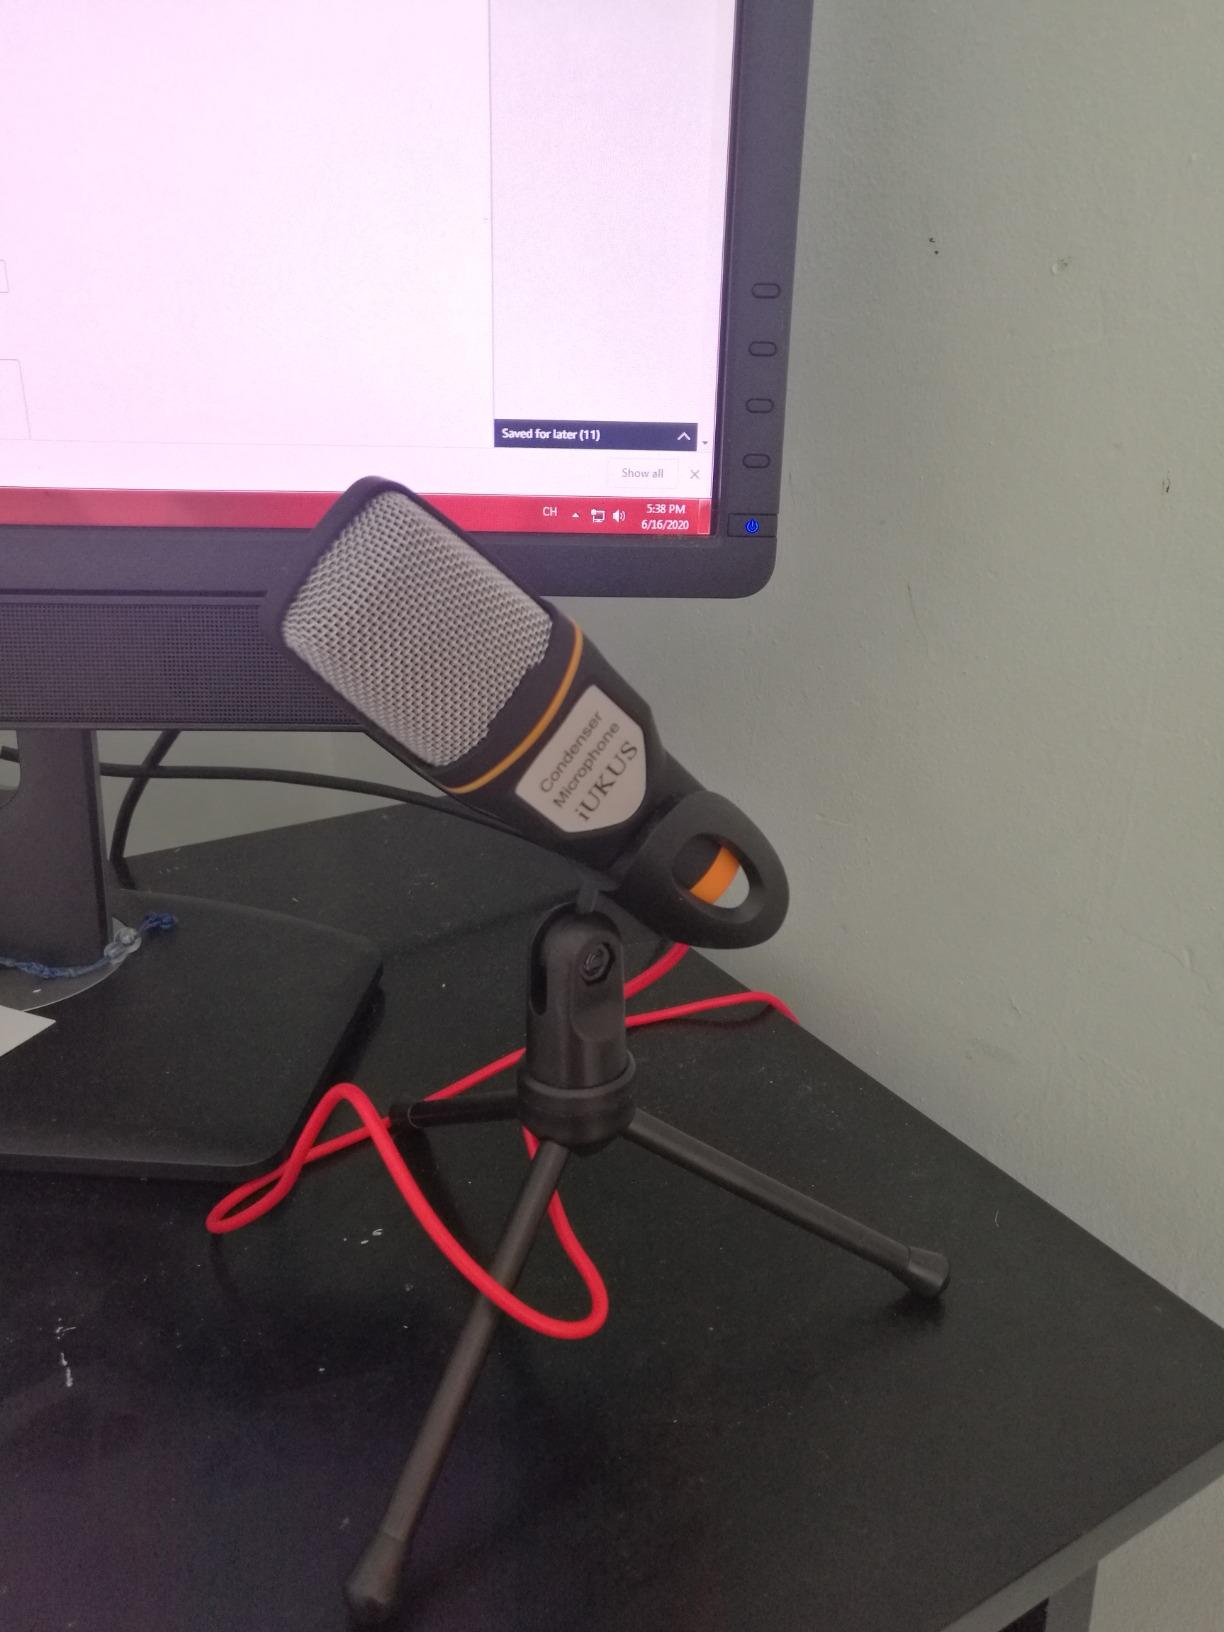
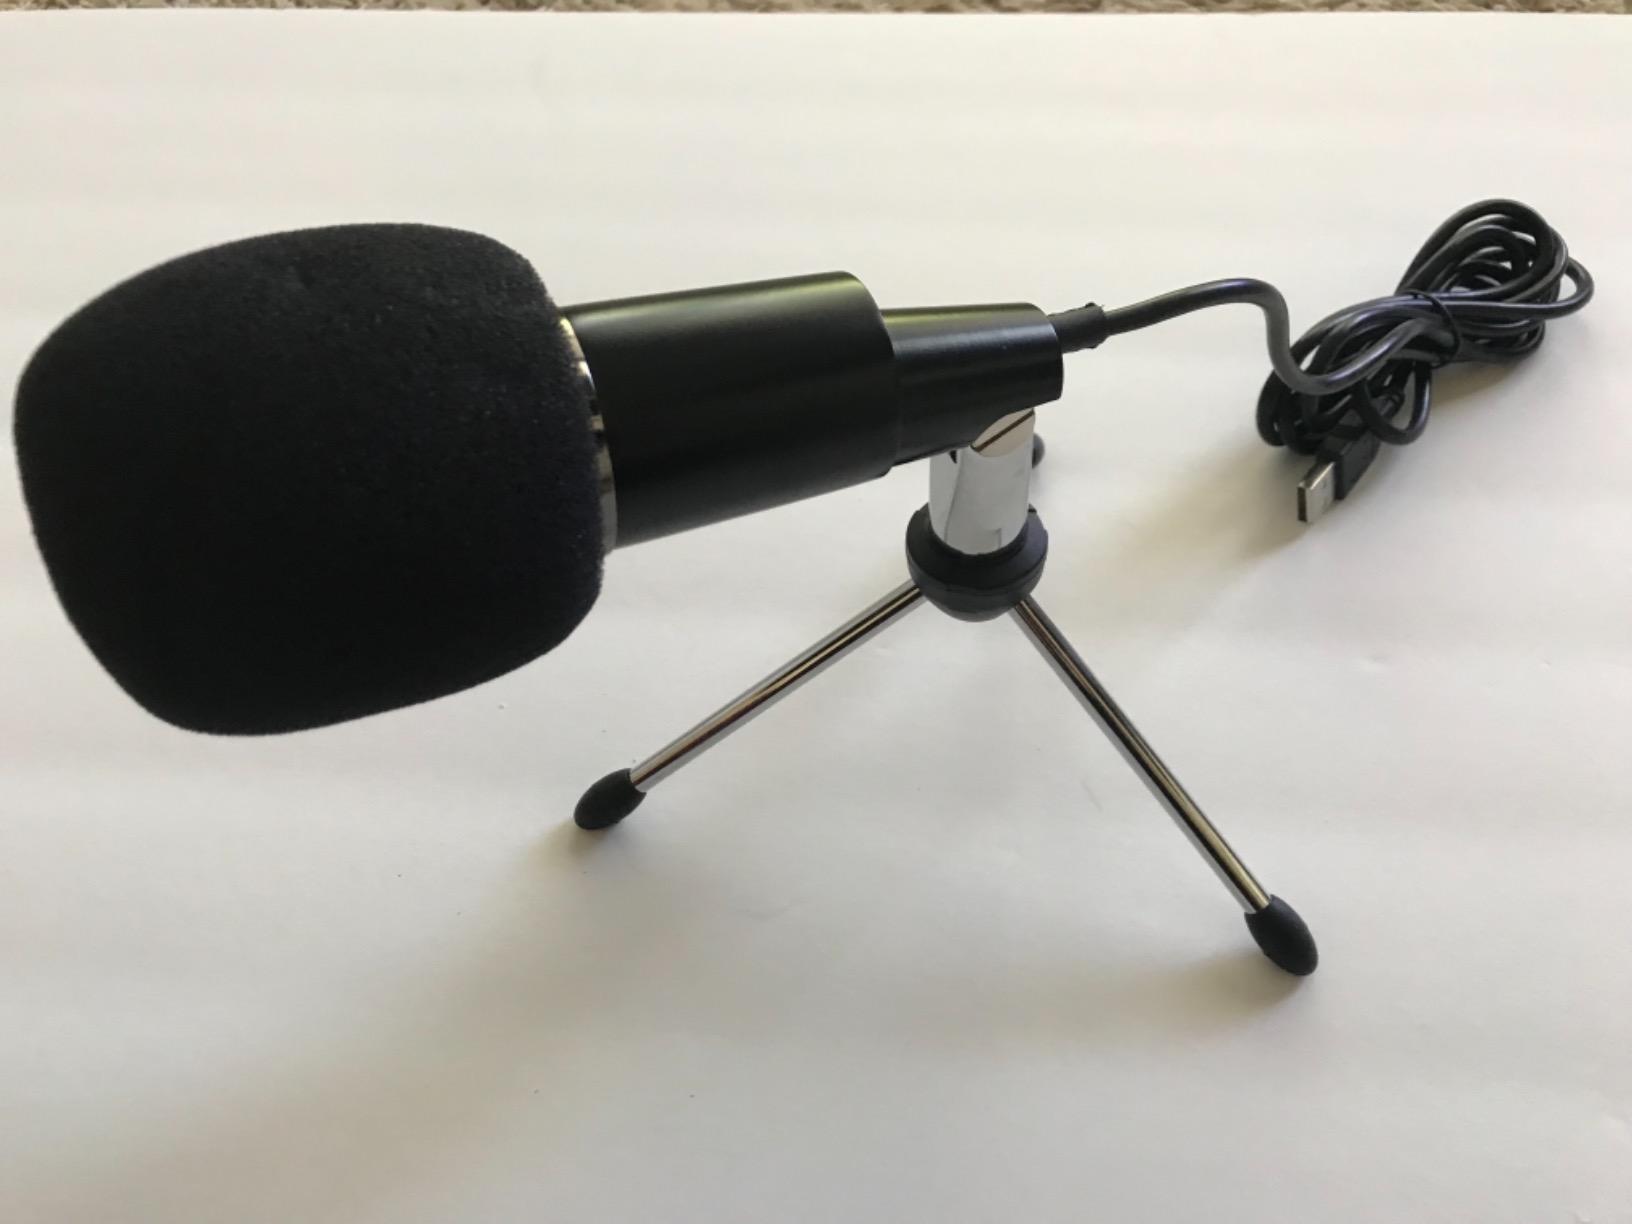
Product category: microphone
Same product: no